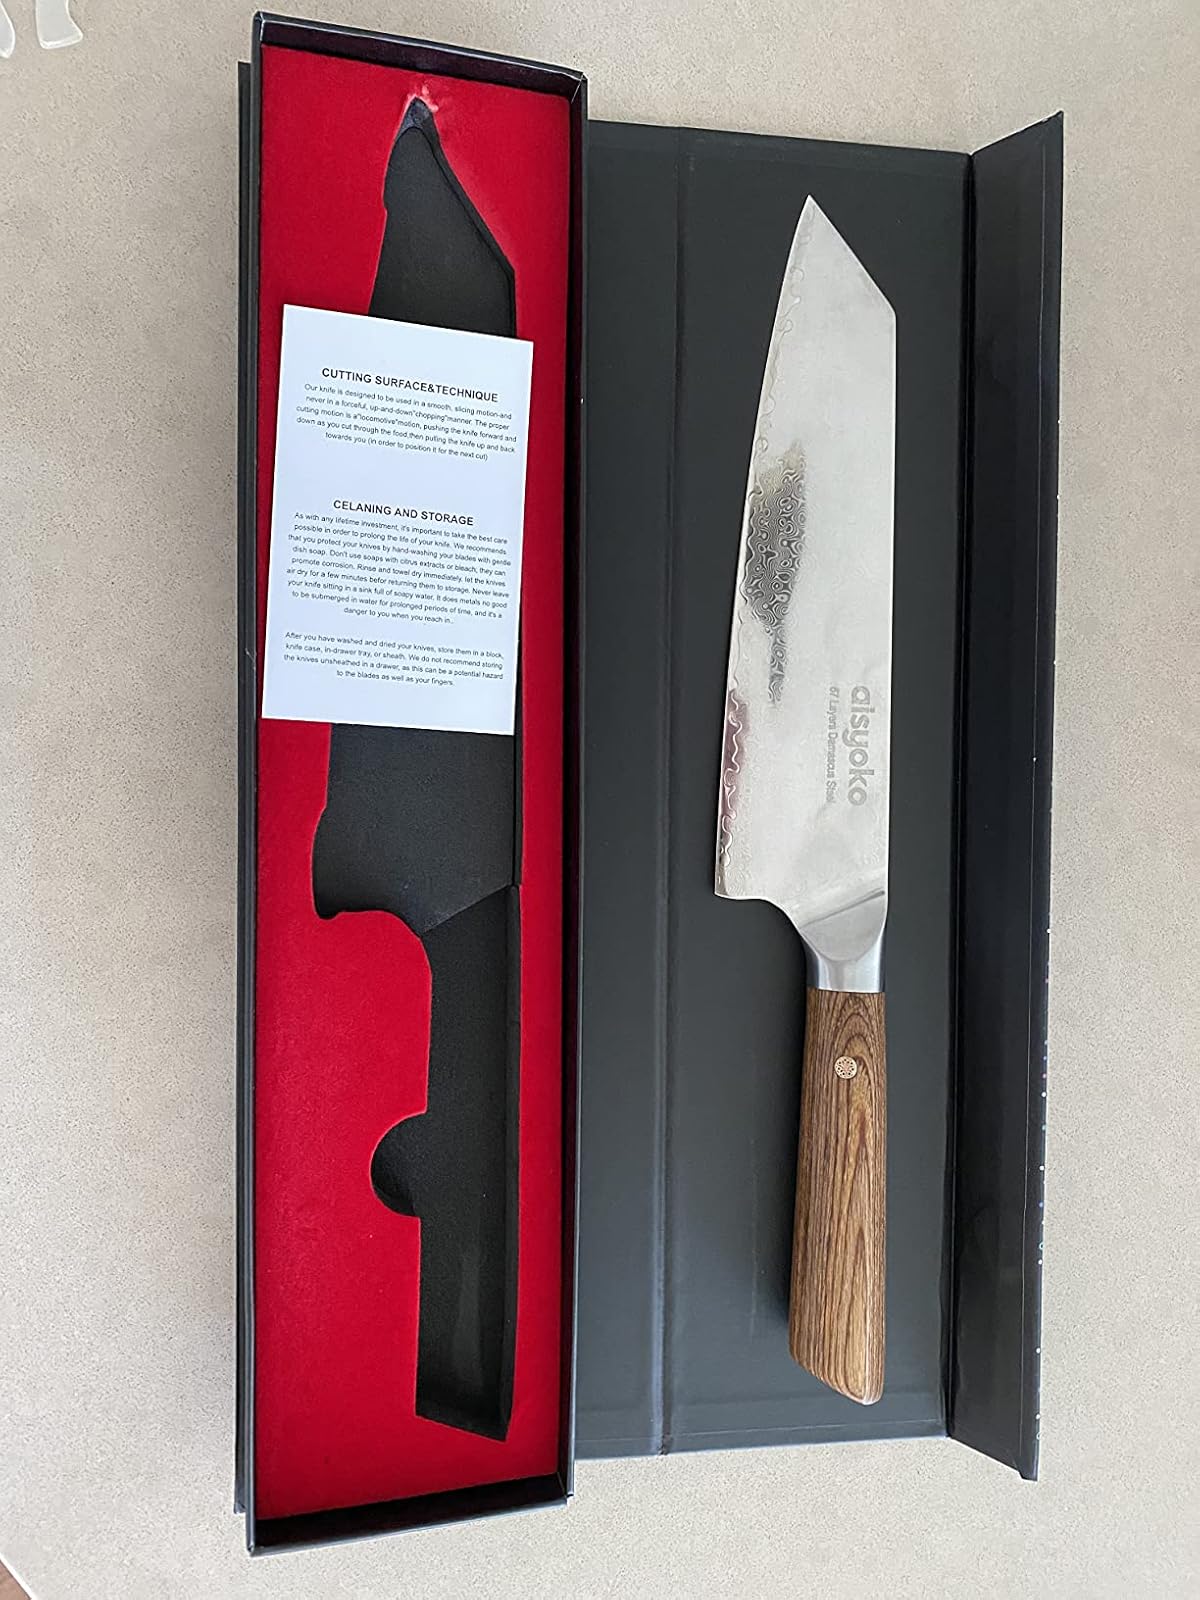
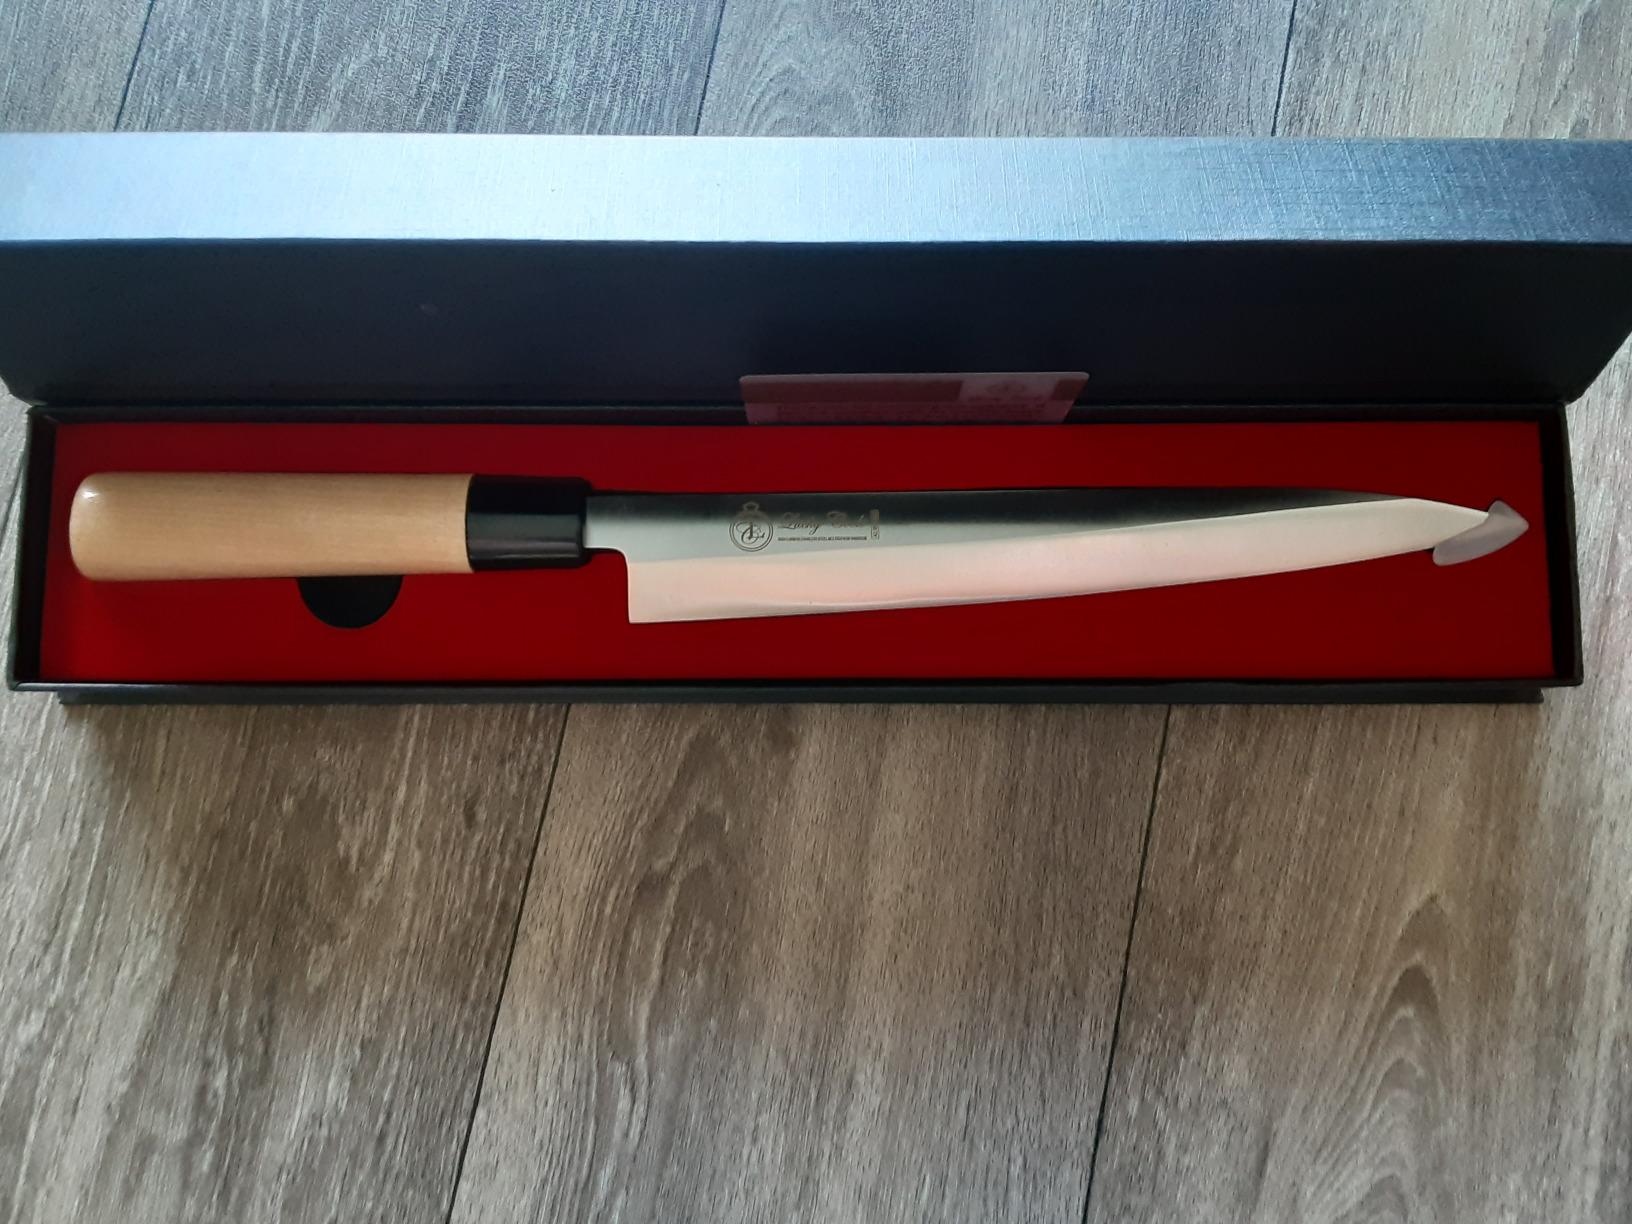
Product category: items_knife
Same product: no